Nabat

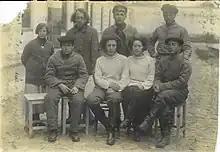
Members of the Nabat in Kharkiv (1922)

In October 1920, the Starobilsk agreement between the Bolsheviks and the Makhnovists was ratified, promulgating an amnesty for anarchist political prisoners, allowing for the release of the Nabat's members from prison and extending them the right to freedom of association. On 4 November 1920, the "Nabat" newspaper resumed publication and the organisation immediately began planning an anarchist congress to be held in Kharkiv at the beginning of December. Volin, having been released from prison, began negotiating with the government of Christian Rakovsky over the implementation of the agreement's fourth clause, which would have provided autonomy to the Makhnovshchina. But following the Soviet victory at the siege of Perekop, on 26 November, the Bolsheviks carried out a surprise attack against the Makhnovshchina and arrested almost all of the Nabat's members in Kharkiv, destroying the organisation.